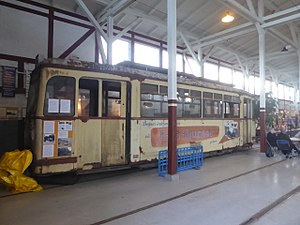
Sporvejsmuseet Skjoldenæsholm / Sporvogne og busser / Bevaring og restaurering
SFV 40 fra Flensborg er et eksempel på hvordan vogne kan se ud ved overtagelsen.
Sporvejsmuseet Skjoldenæsholm er et museum for sporvogne og busser, der ligger ved herregården Skjoldenæsholm på Midtsjælland mellem Ringsted og Hvalsø. Museet blev indviet 26. maj 1978 og er efterfølgende blevet udbygget, så det i dag er et af de fem førende af sin art i verden. Museet anlægges og drives af ca. 150 frivillige medlemmer af Sporvejshistorisk Selskab, der også står for restaurering og vedligeholdelse.